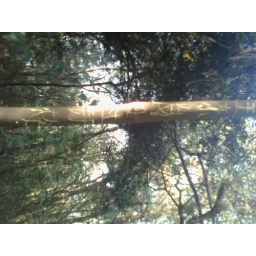
The same boy newly carved his love to another girl in a tree several metres away. It was in December